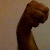
The image shows a hand gesture representing the letter 'M' in Indian Sign Language.